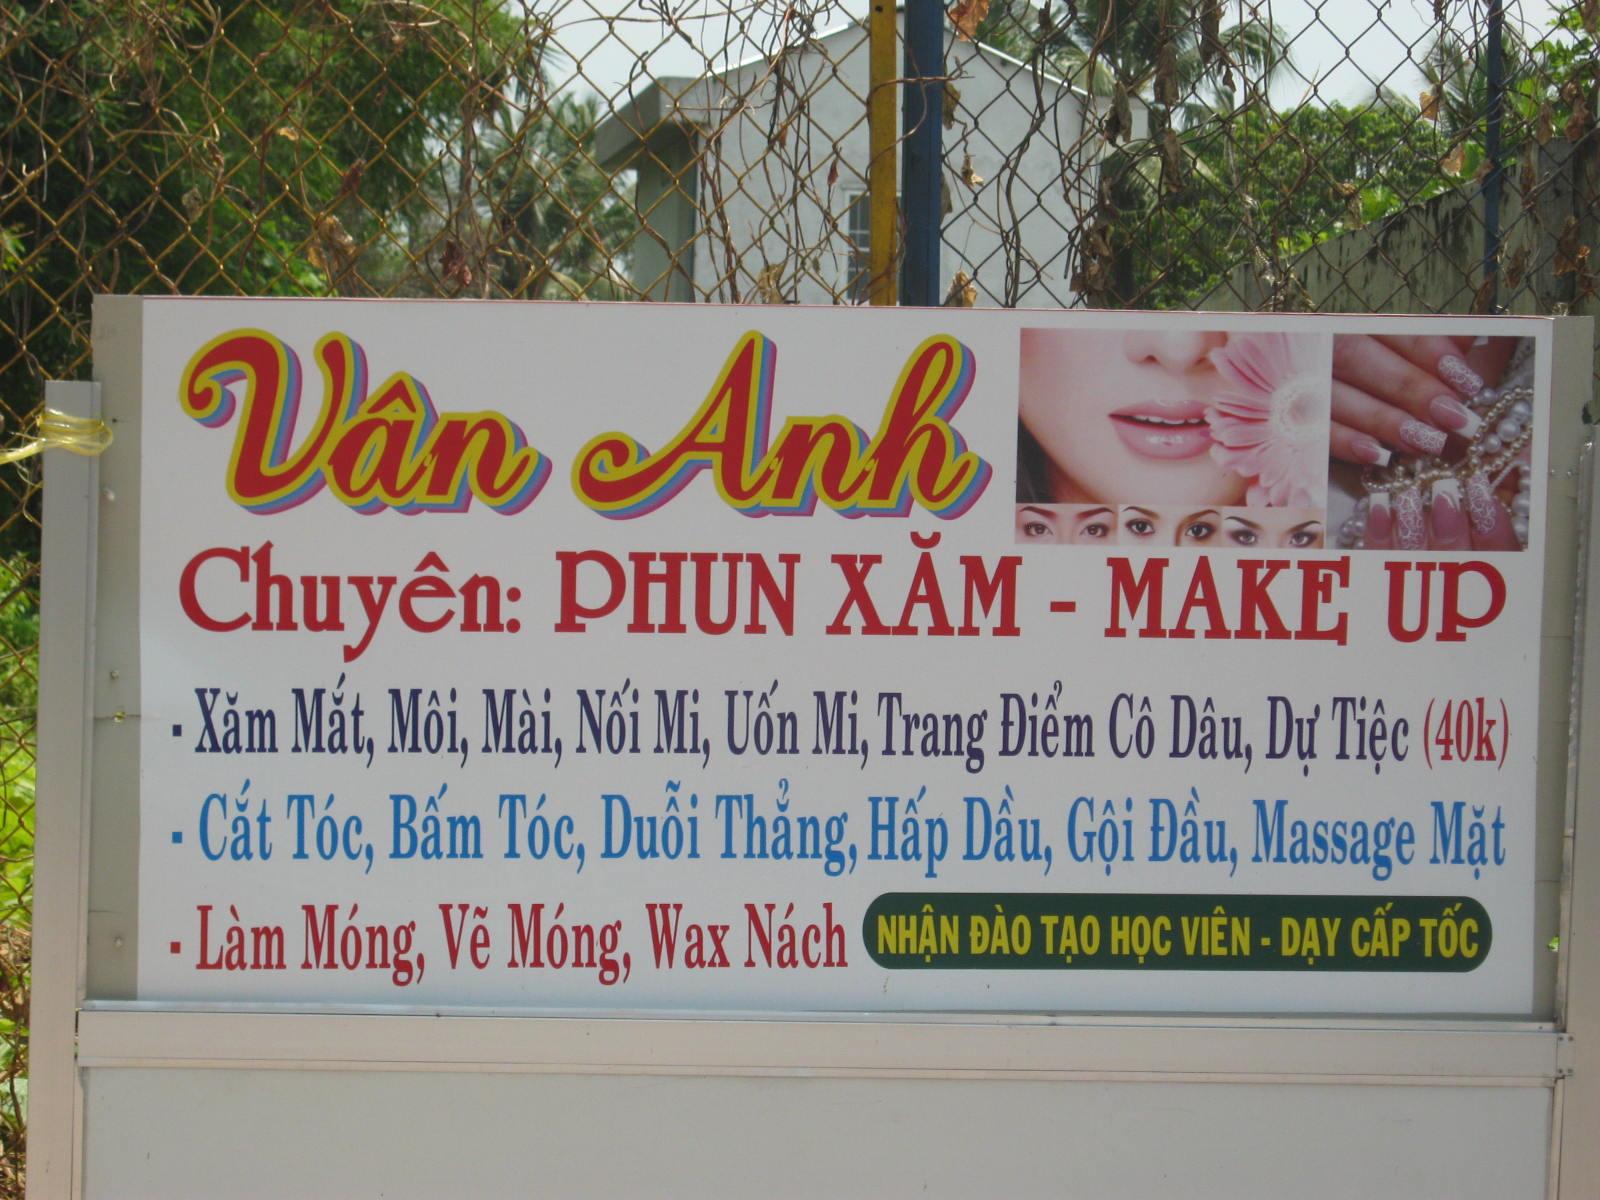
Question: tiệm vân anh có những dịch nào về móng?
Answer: tiệm vân anh có làm móng, vẽ móng